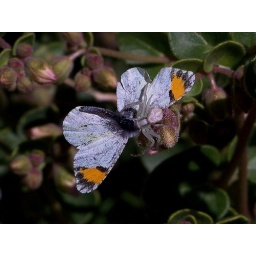
desert orangetip male dorsal [being eaten by spider] 090308 1002648 plum canyon anza borrego desert sp ca